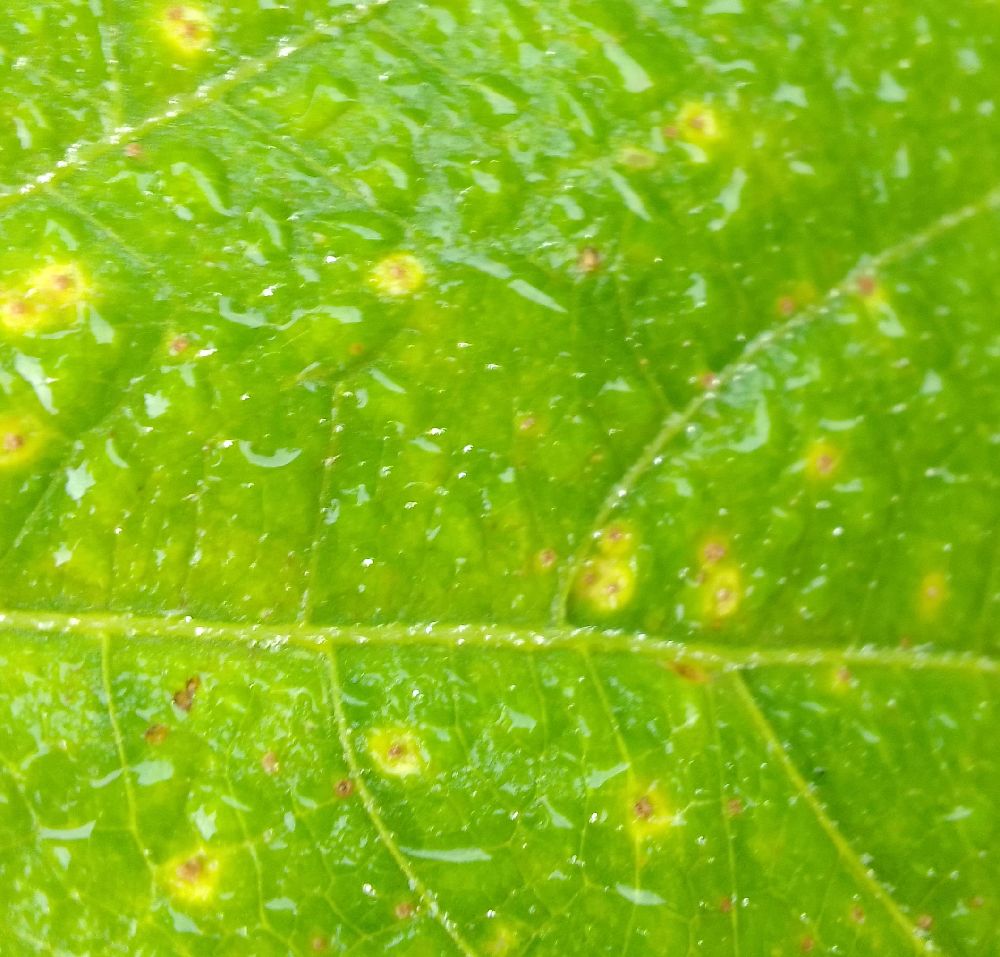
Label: rust